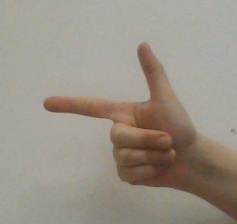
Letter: yaa